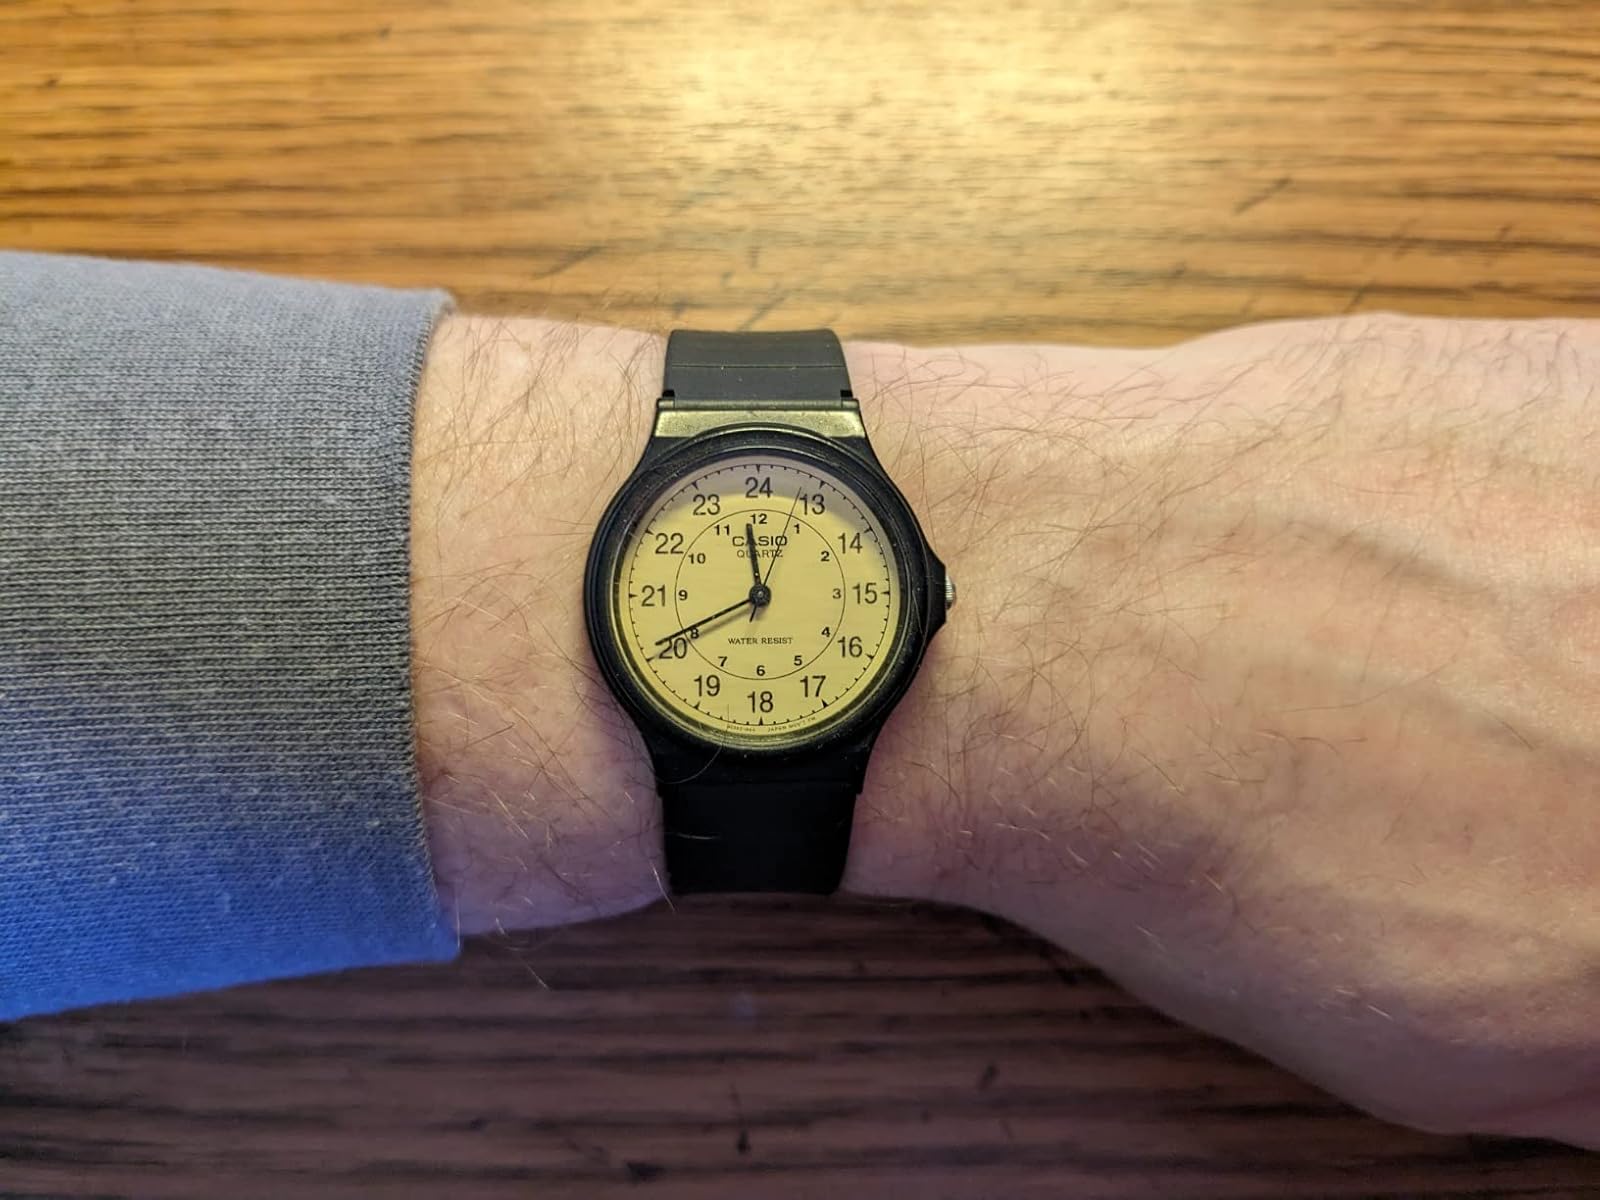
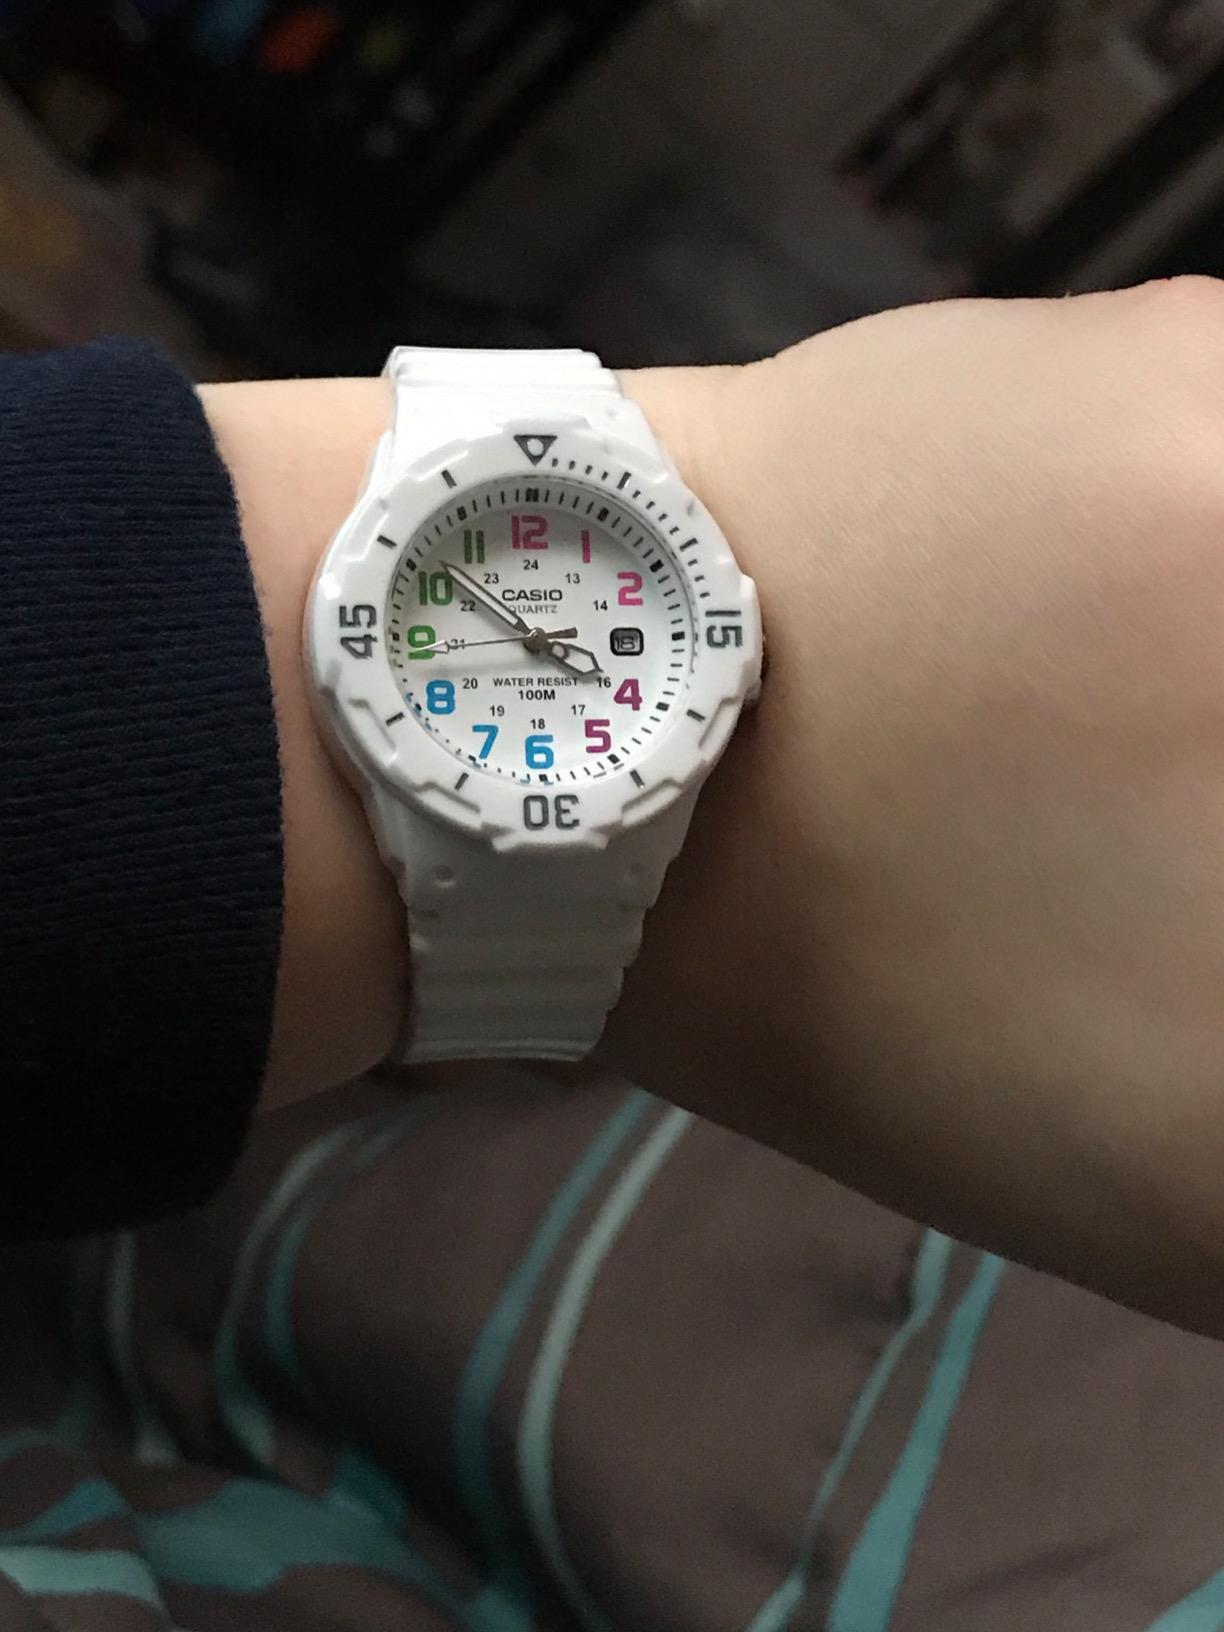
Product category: accessories_watch
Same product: no